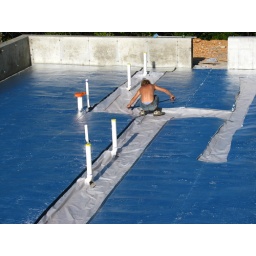
Getting ready to pour the basement floor. Forms are off the corner walls and plastic in place.